Proximity (2020 film)

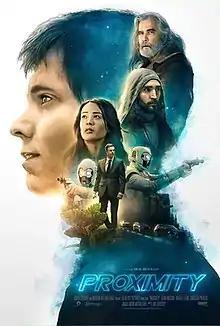
Film poster

Proximity is a 2020 American science fiction drama film written and directed by Eric Demeusy in his directorial debut. The film stars Ryan Masson, Highdee Kuan, Christian Prentice, and Shaw Jones. "Proximity" was released on demand on May 15, 2020, and received poor reviews from critics.